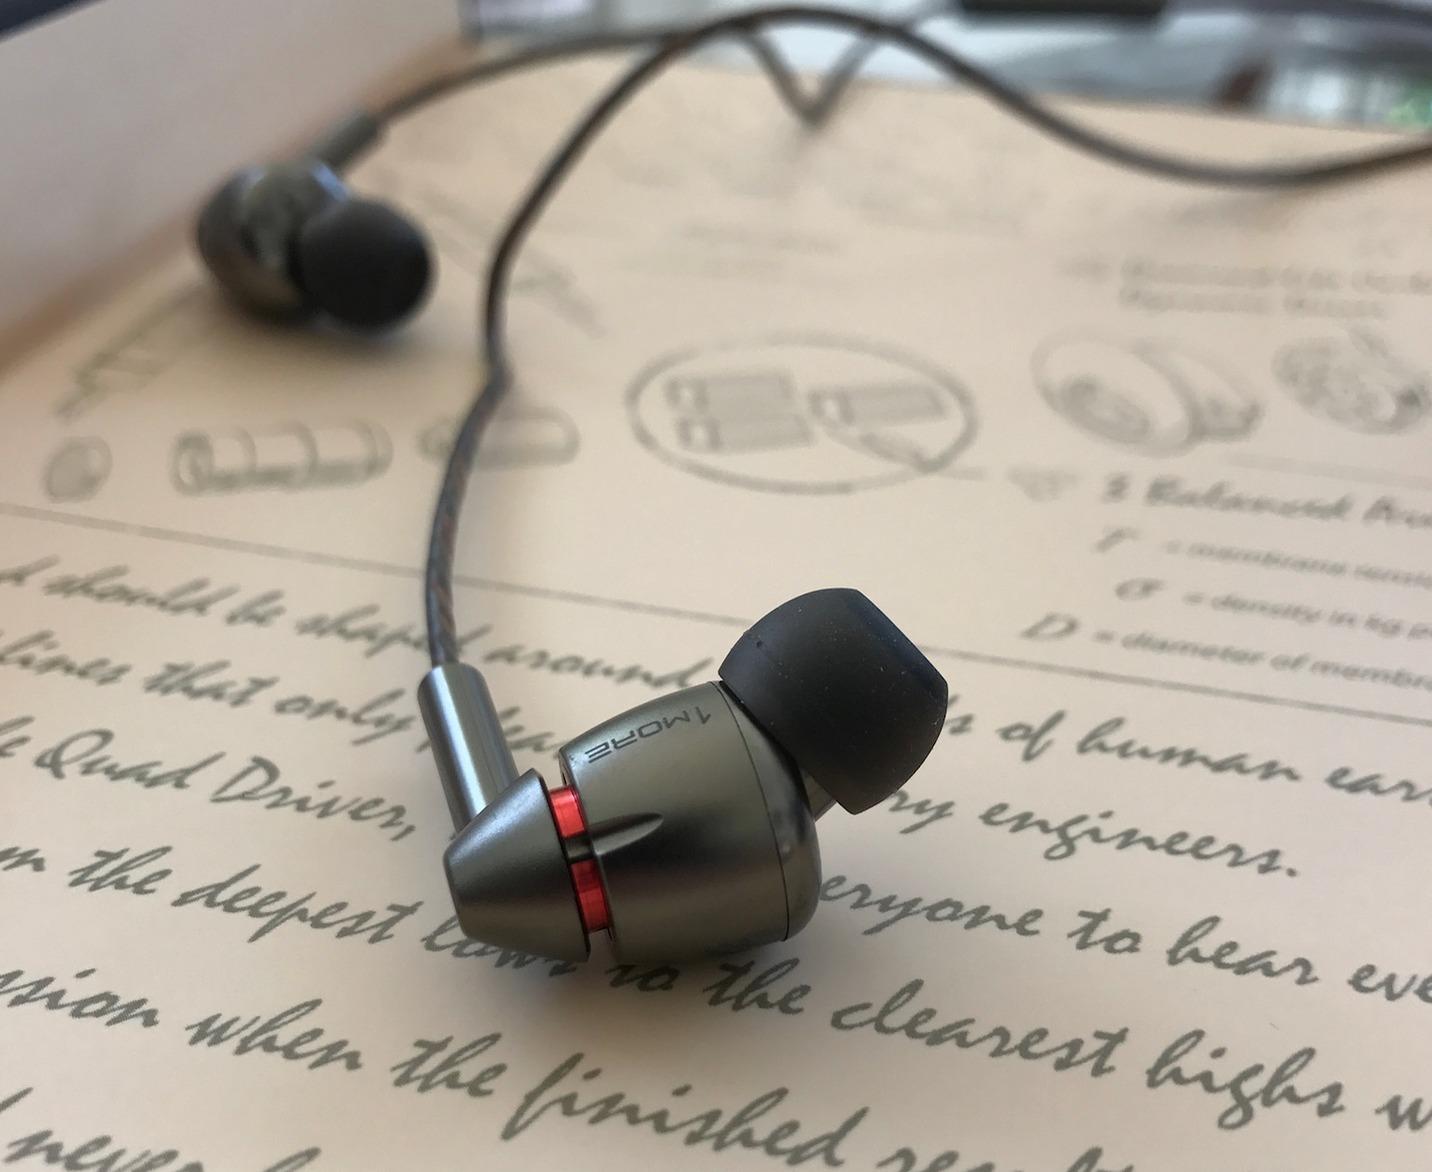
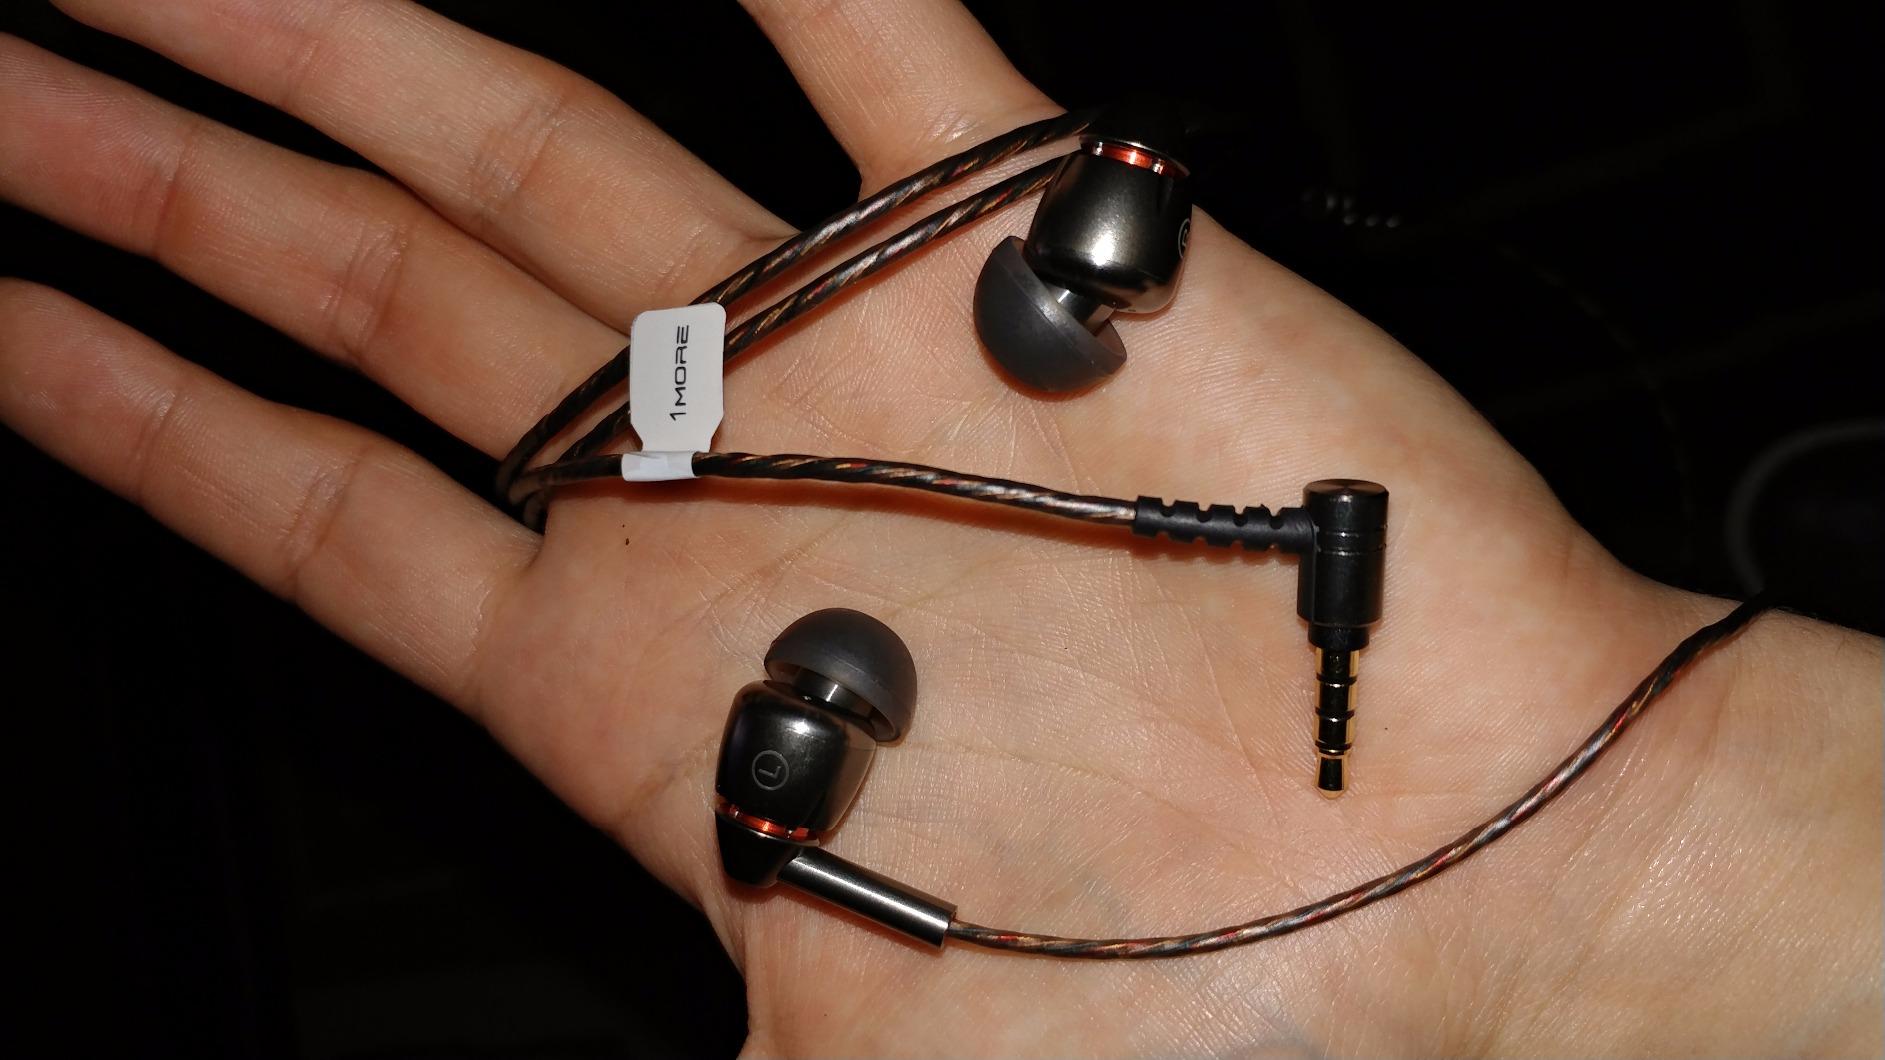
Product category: headphones
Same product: yes